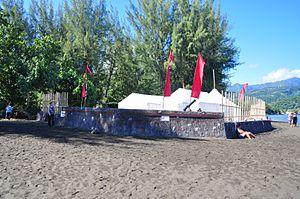
Réplique du fort destiné à sécuriser l'observatoire de Cook lors du transit de Vénus en 1769
La pointe Vénus est un cap de Tahiti, en Polynésie française. Son nom lui a été donné à la suite du débarquement de James Cook en prévision de l'observation du transit de Vénus de 1769.
Le dernier transit de Vénus du siècle devant le disque solaire a eu lieu les 5 et 6 juin 2012. Il s'agit du second transit dans le cycle court de huit années, après celui du 8 juin 2004. Ce dernier avait été largement visible en Europe et avait donné lieu à de nombreuses manifestations publiques et animations dans les écoles. En 2012, l'Asie du Sud-Est et la zone Pacifique ont été cette fois-ci plus favorisées et ont pu pleinement jouir du spectacle.
Mahina est une commune de la Polynésie française littorale située au nord de Tahiti.